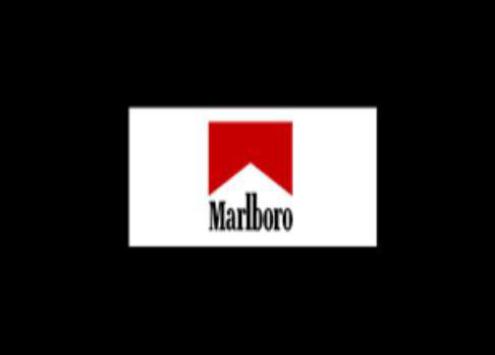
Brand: marlboro
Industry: Necessities